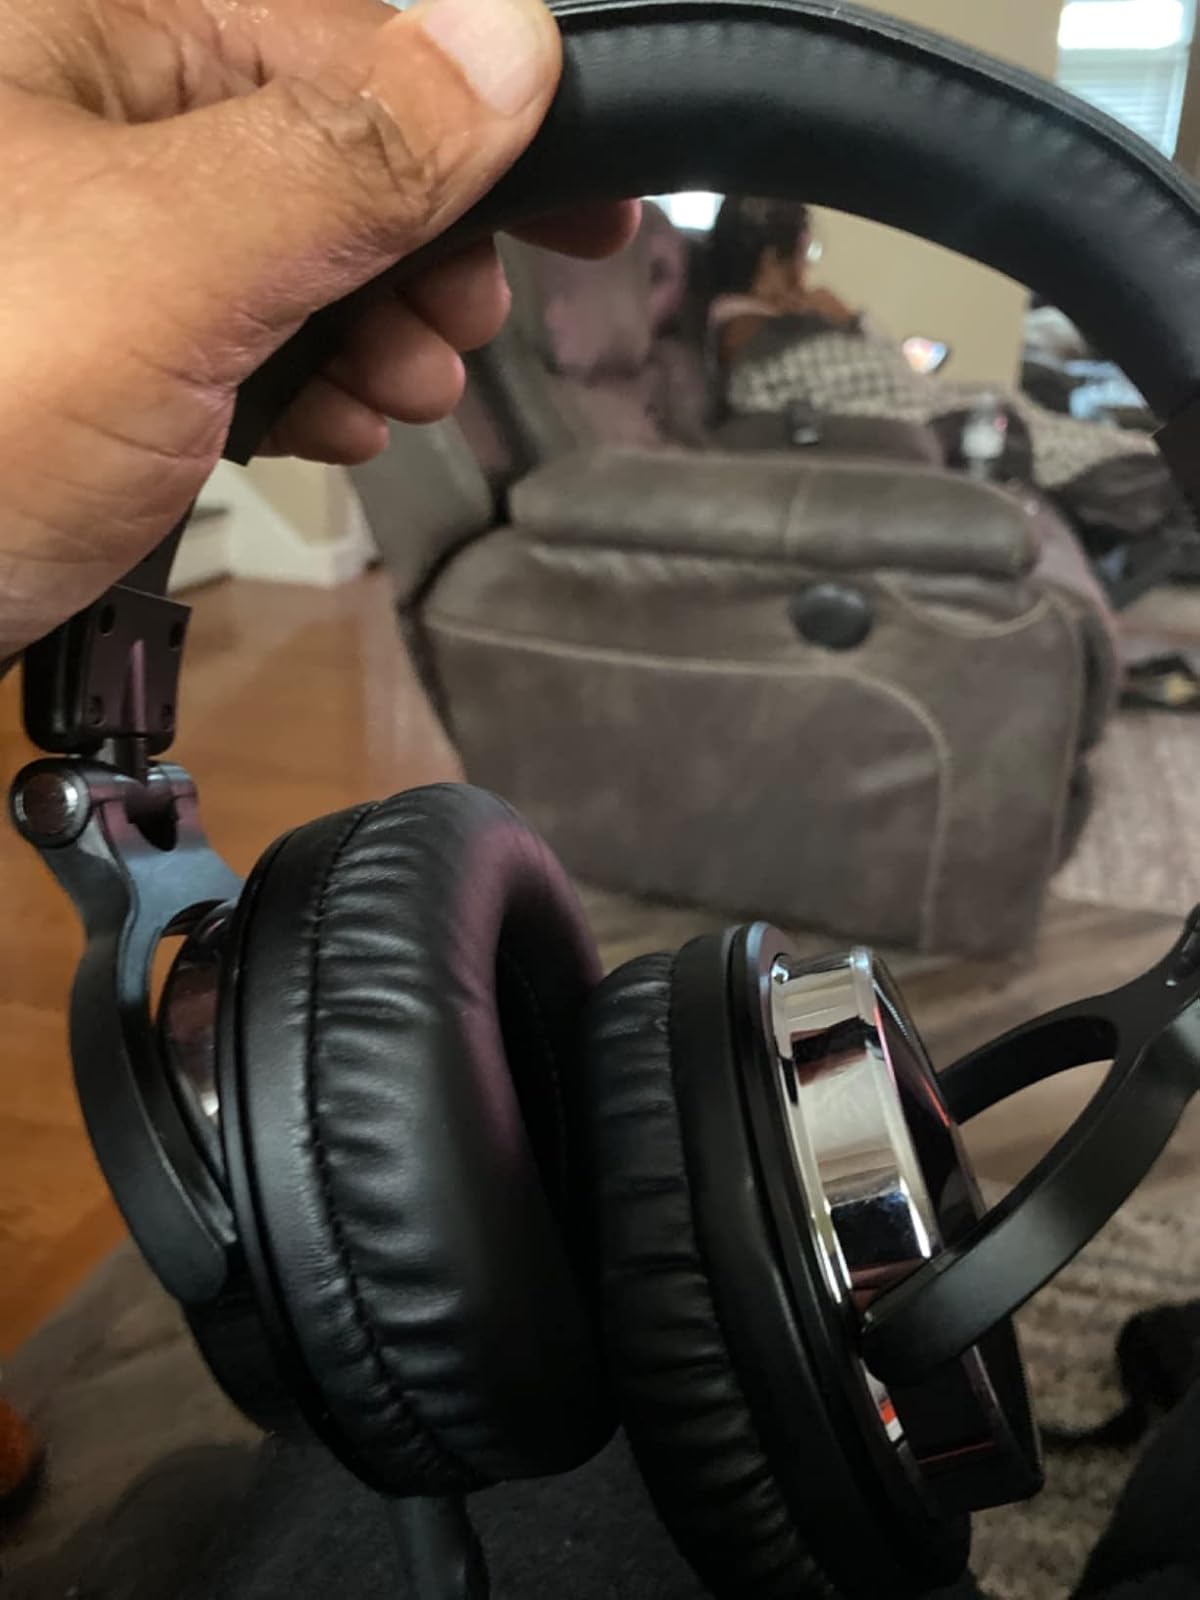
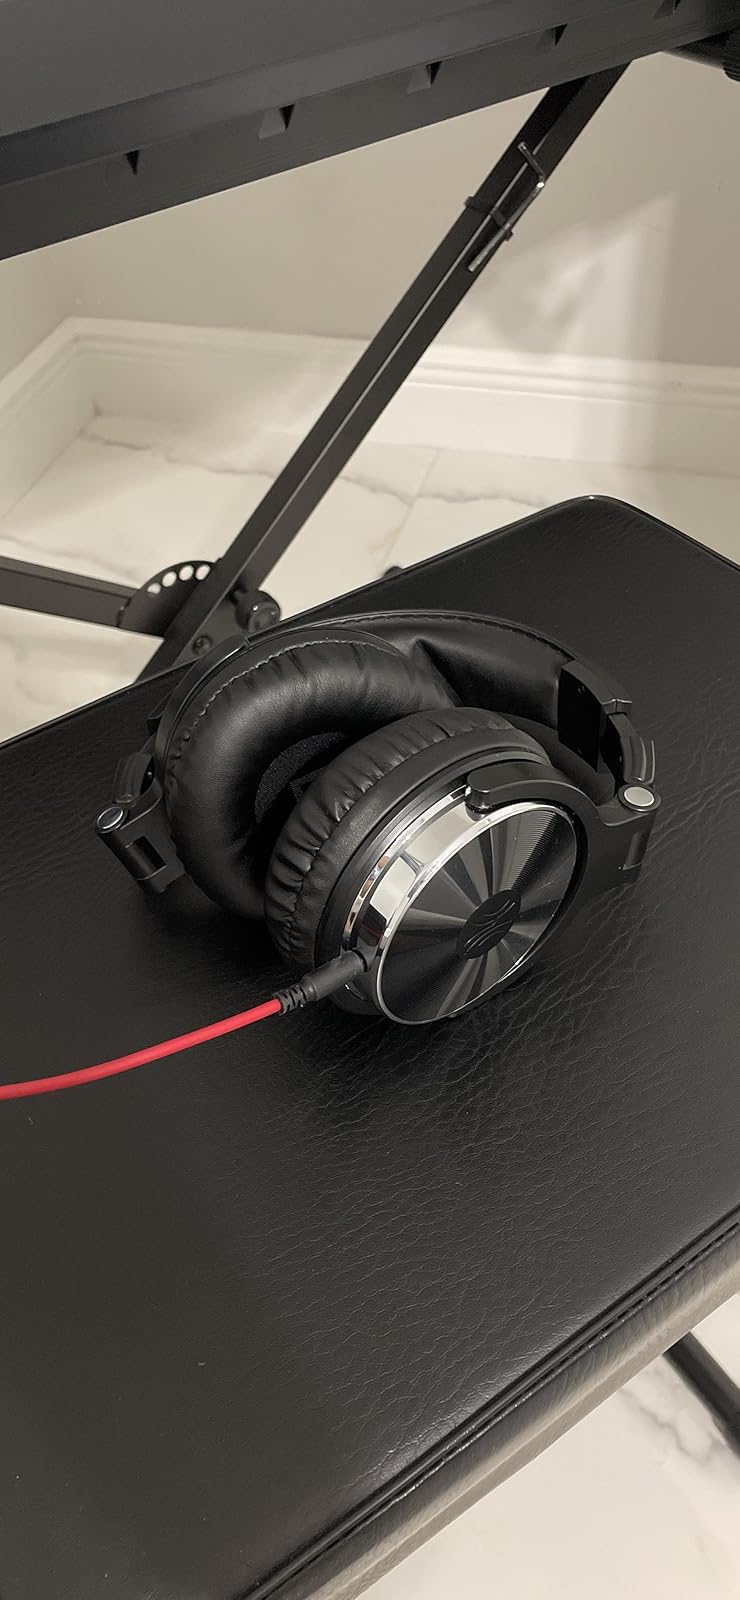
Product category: headphones
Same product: yes